Johnny Wahlqvist

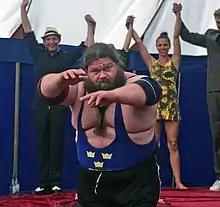
Johnny Wahlqvist, was a Swedish powerlifter.

Johnny Wahlqvist ( in Trelleborg – 30 January 2017) was a Swedish powerlifter. One of Sweden's most successful champions, specifically in bench press, he competed and won in the national, European, and world championships.